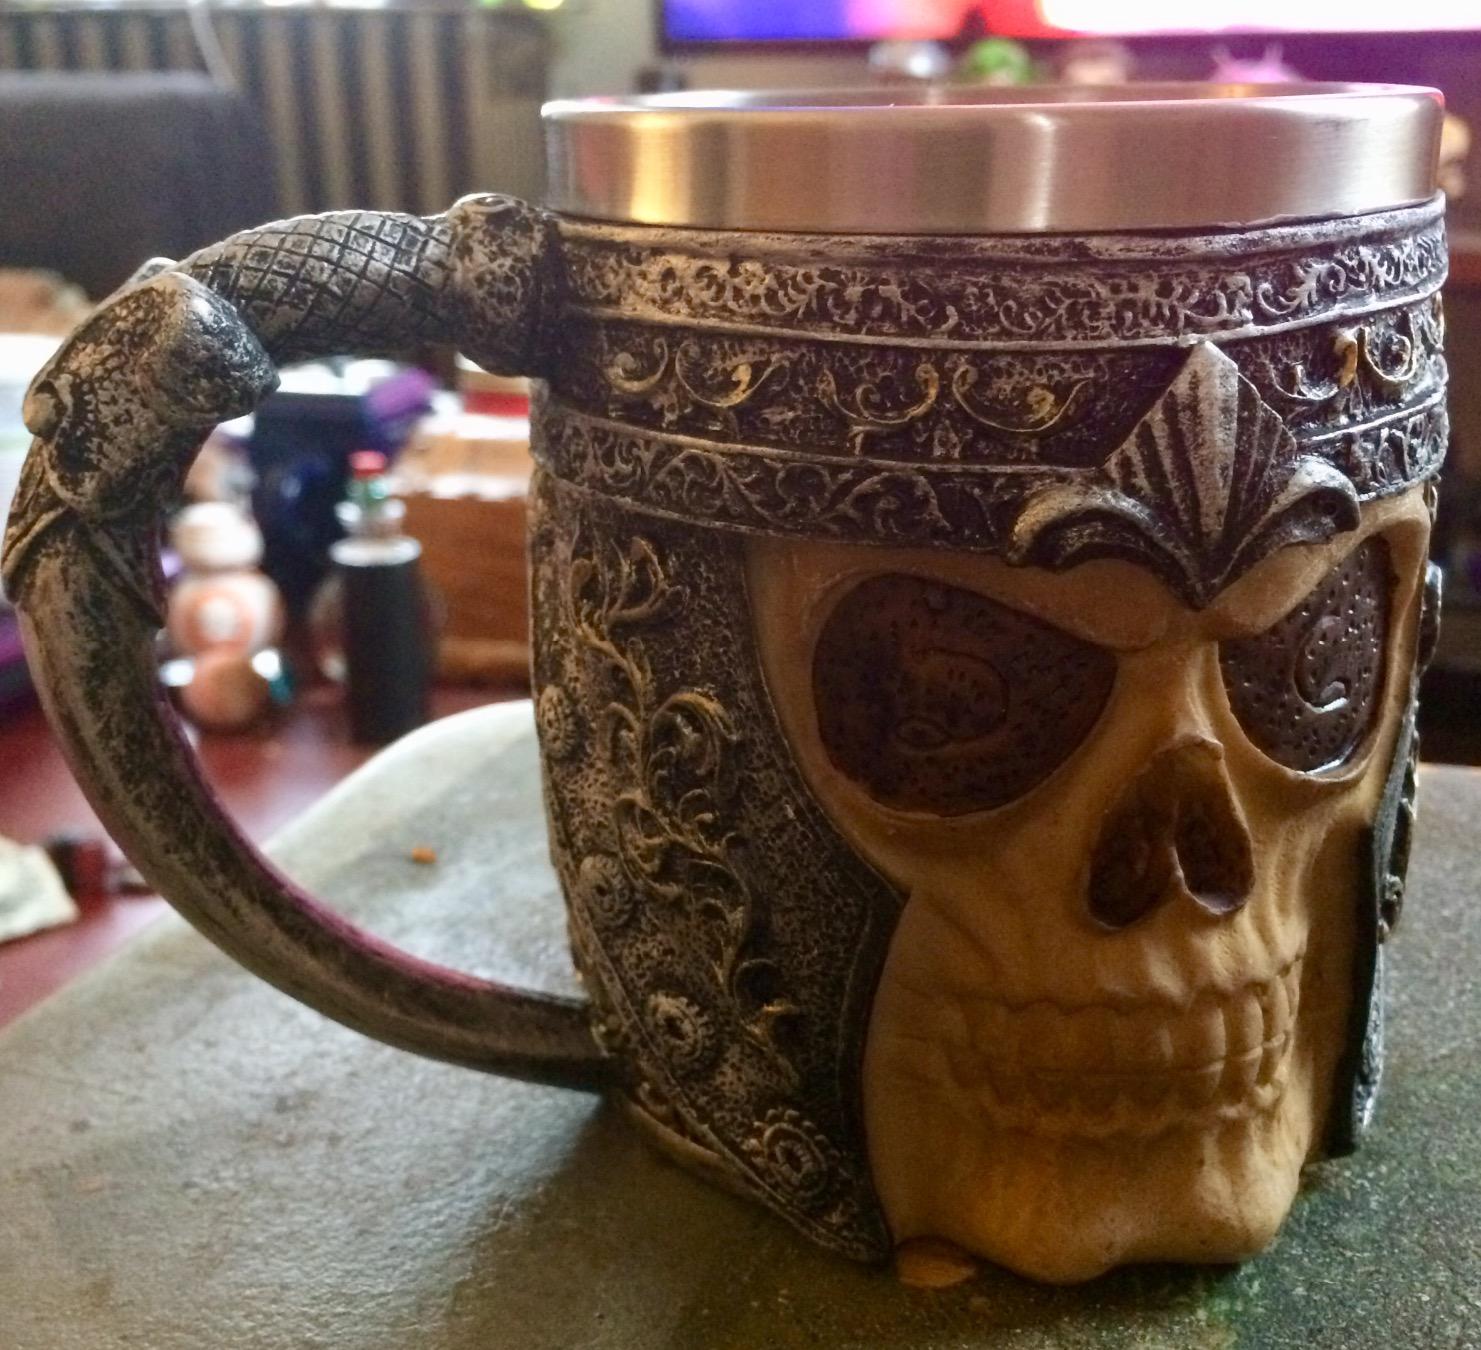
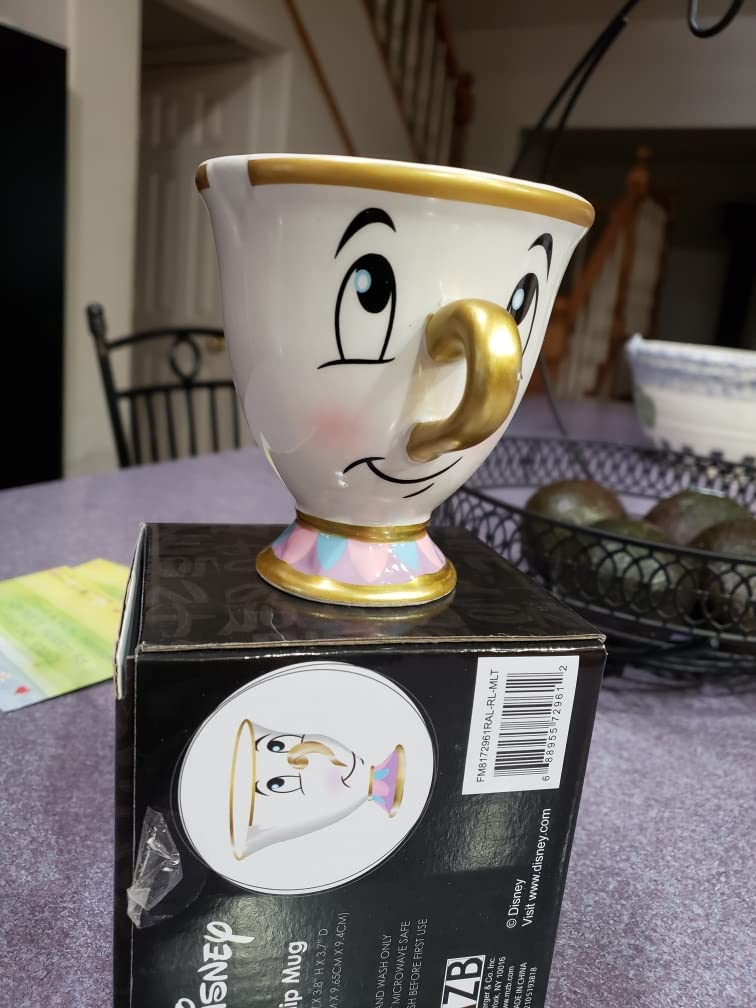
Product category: items_mug
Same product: no